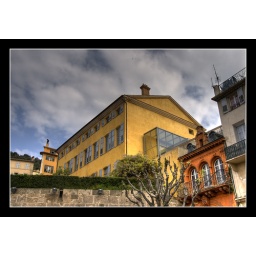
A colorful building in Grasse